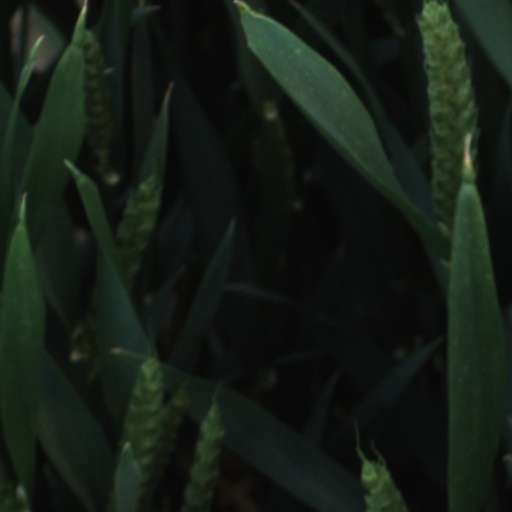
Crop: wheat